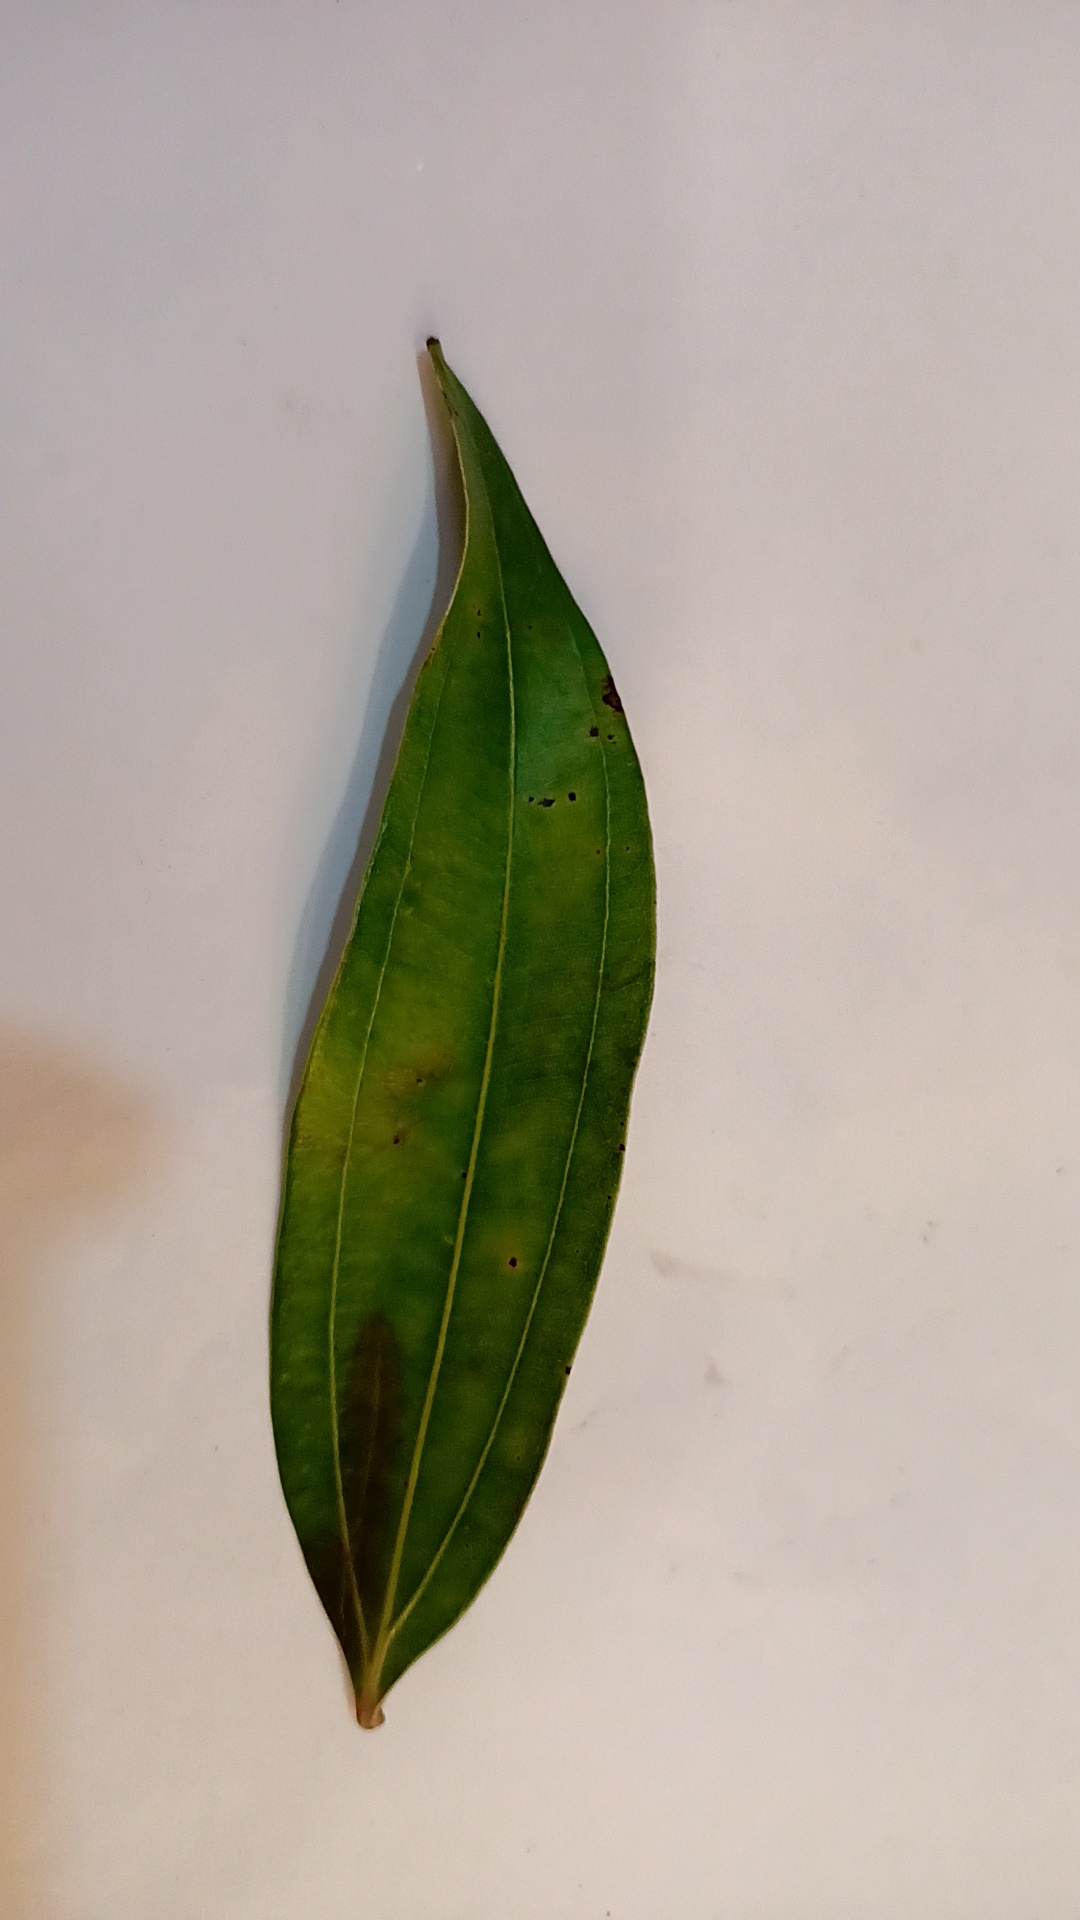
Label: Disease